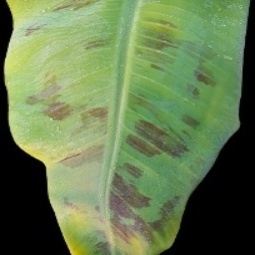
Label: Healthy